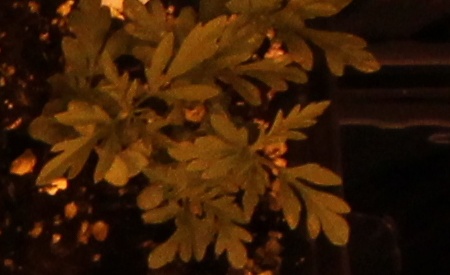
Label: Ragweed